American black duck

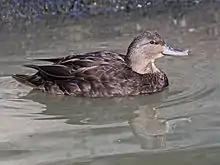
Female with a dull green beak

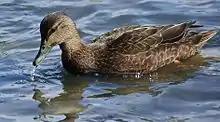
"Anas rubripes" female, Hudson River, New Jersey, USA

The American black duck weighs and measures in length with a wingspan. This species has the highest mean body mass in the genus "Anas", with a sample of 376 males averaging and 176 females averaging , although its size is typically quite similar to that of the familiar mallard. The American black duck somewhat resembles the female mallard in coloration, although the black duck's plumage is darker. Males and females are generally similar in appearance, but the male's bill is yellow while the female's is dull green with dark marks on the , which is occasionally flecked with black. The head is brown, but is slightly lighter in tone than the darker brown body. The cheeks and throat are streaked brown, with a dark streak going through the crown and dark eye. The speculum feathers are iridescent violet-blue with predominantly black margins. The fleshy orange feet of the duck have dark webbing.